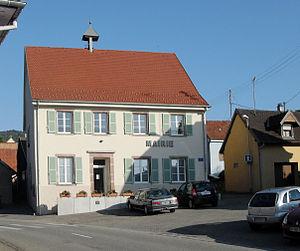
La mairie de Leimbach
Leimbach est une commune française située dans le département du Haut-Rhin, en région Grand Est.